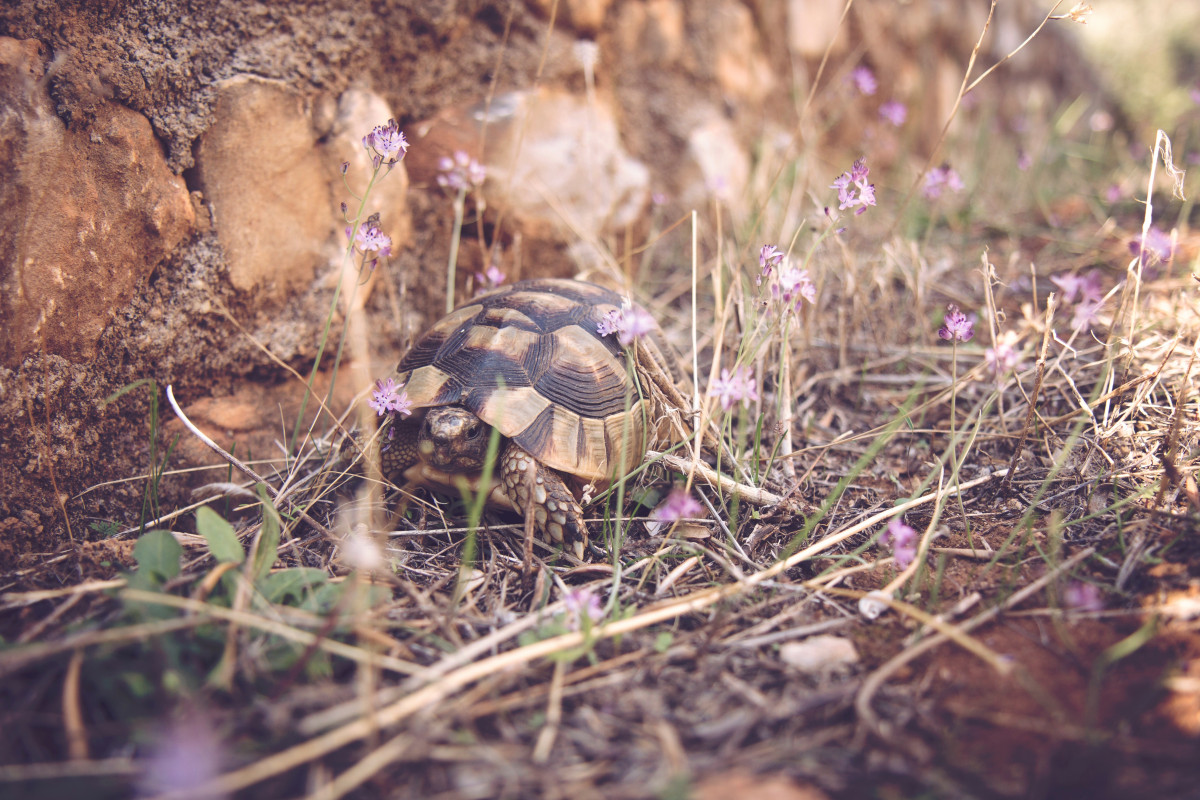
Tags: forest, flower, wildlife, autumn, soil, flora, fauna, fungus